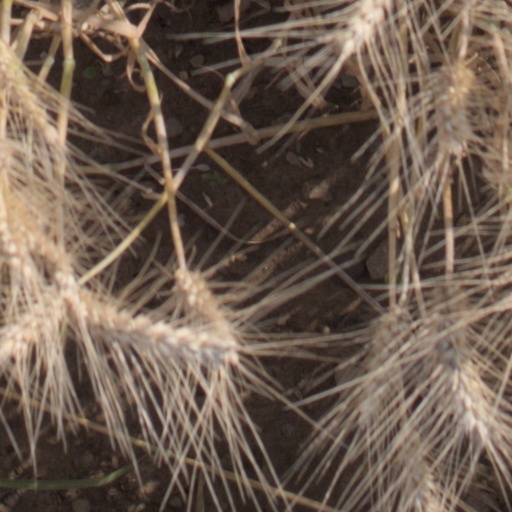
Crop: wheat